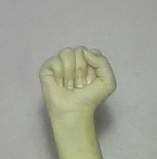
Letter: saad